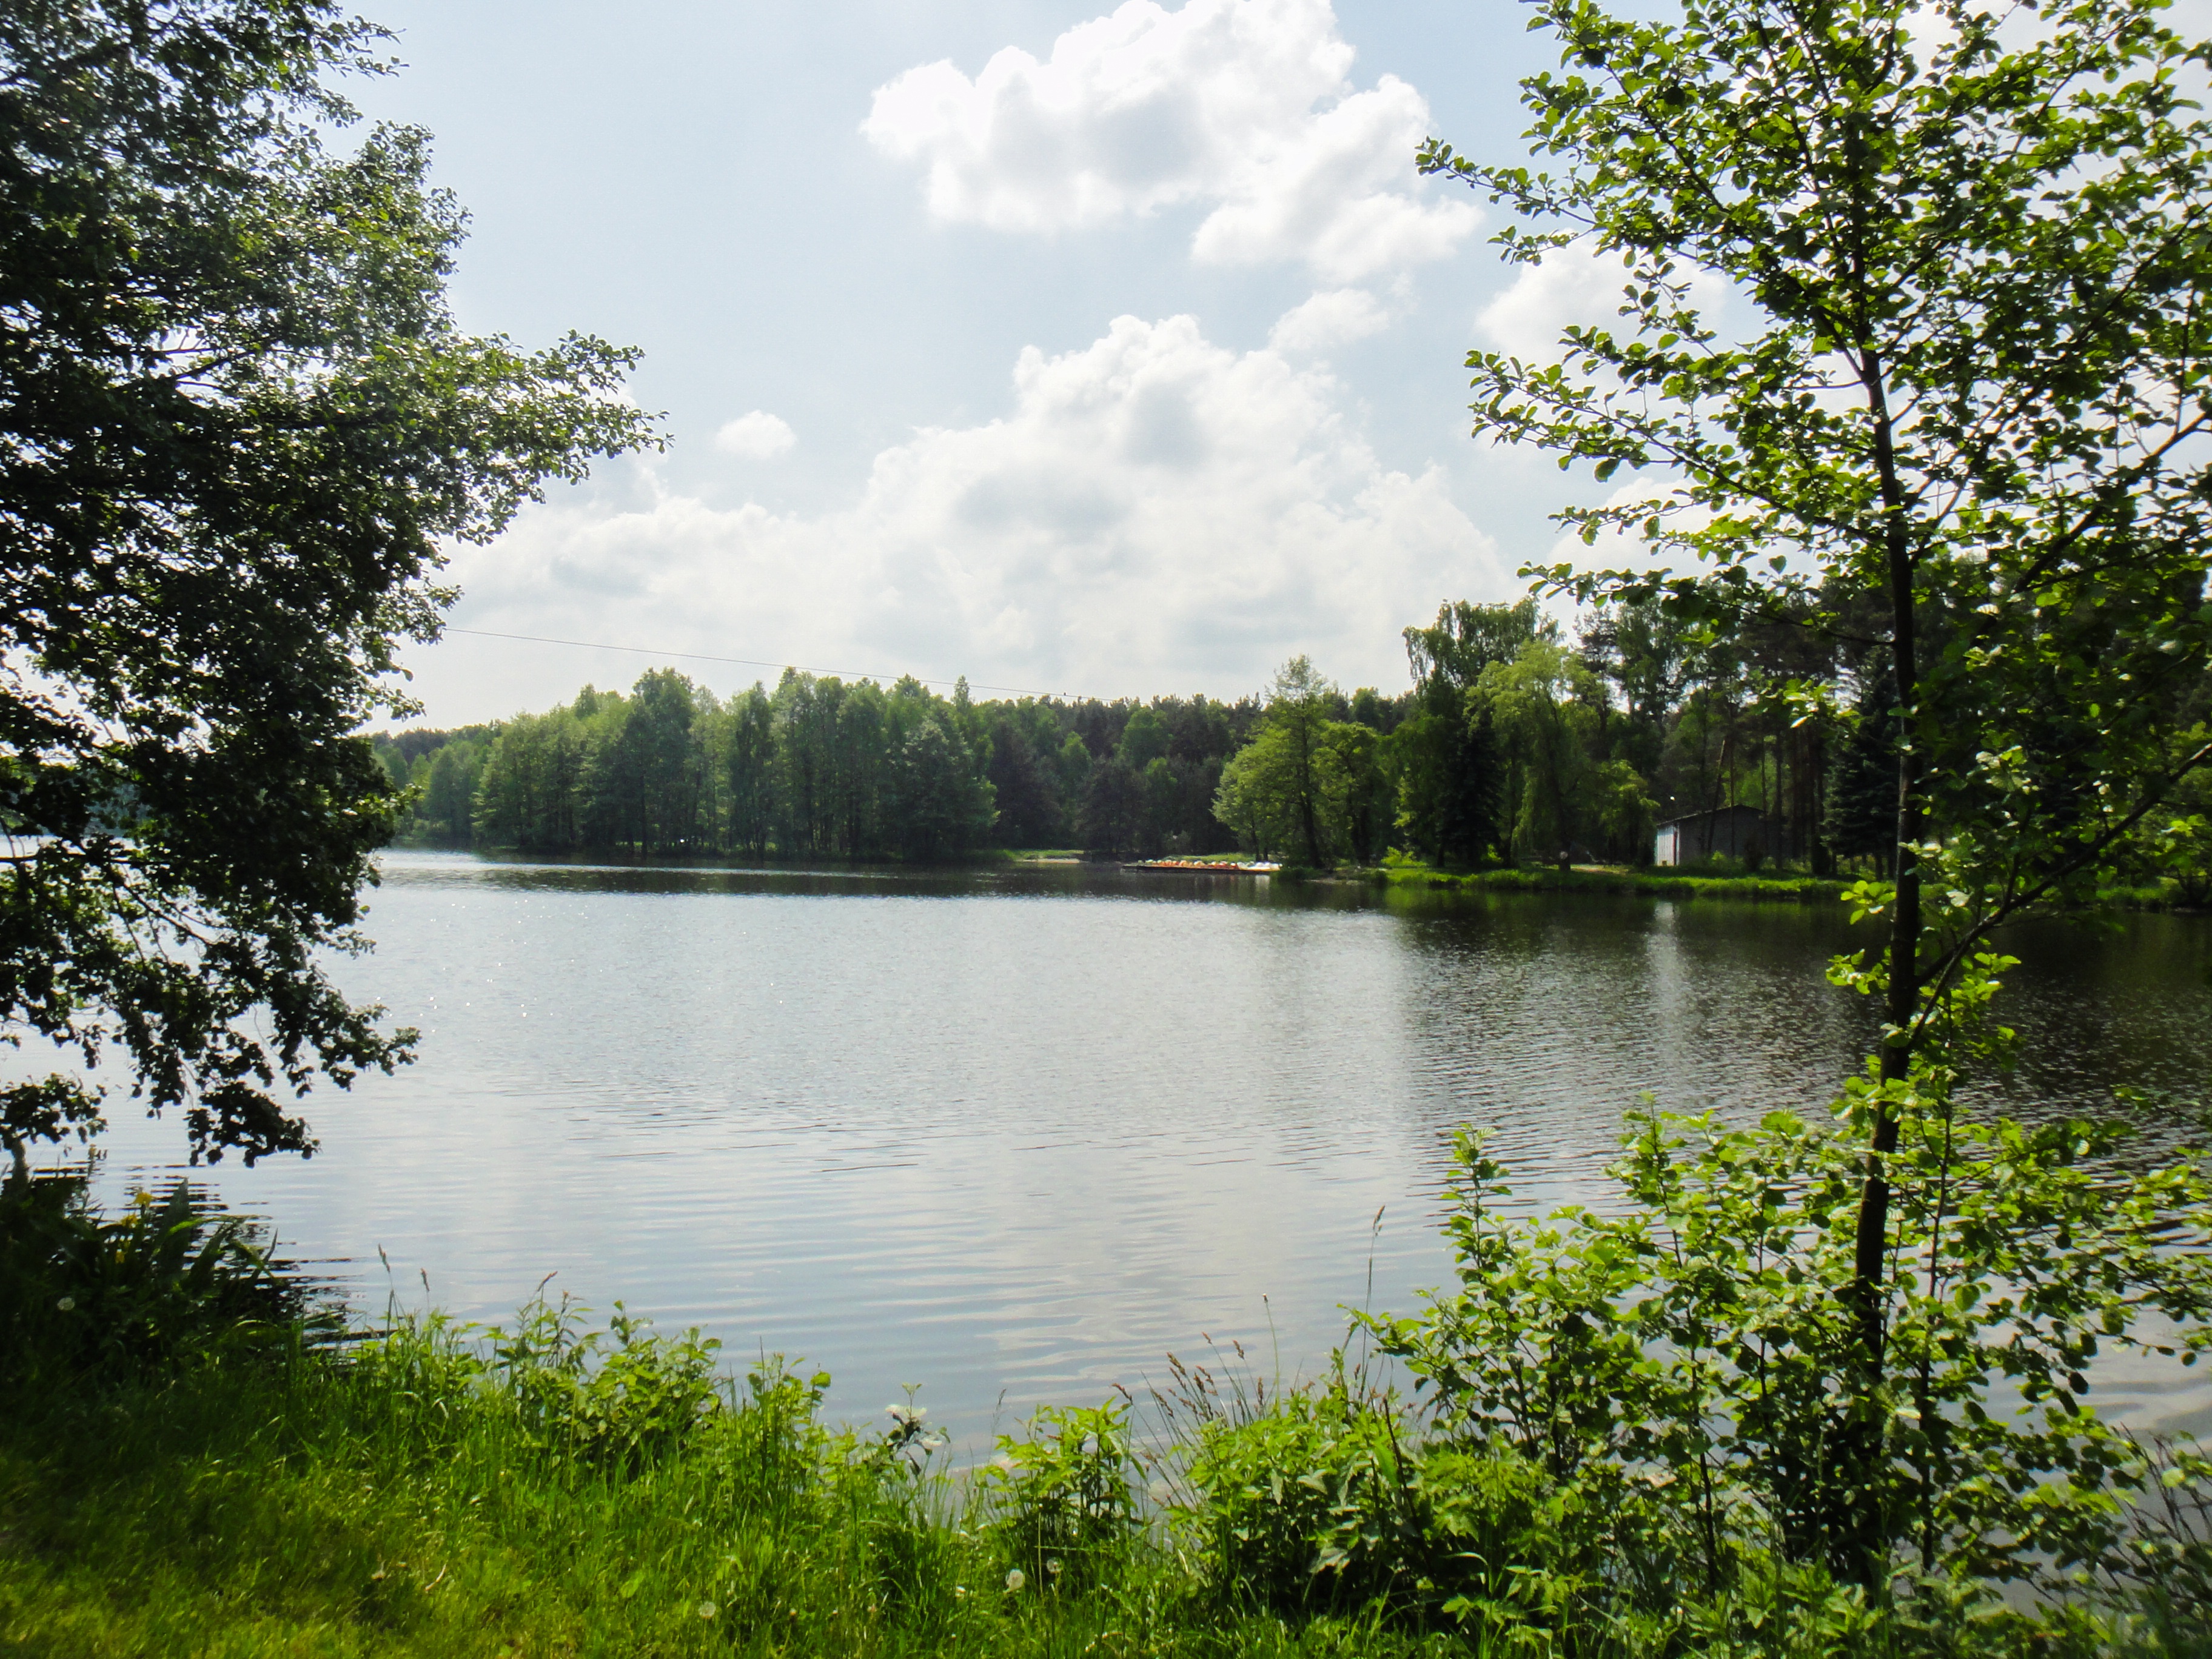
landscape, tree, water, nature, forest, grass, sky, lake, view, river, pond, reflection, park, reservoir, waterway, body of water, clouds, poland, wetland, habitat, fish pond, natural environment, bayou